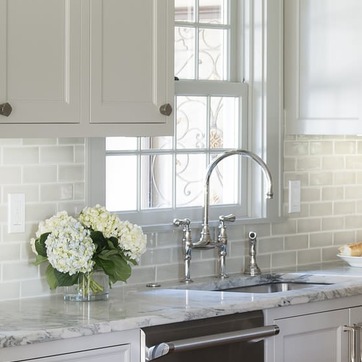
Material: glass